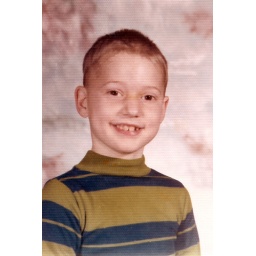
Bob in green and blue striped shirt